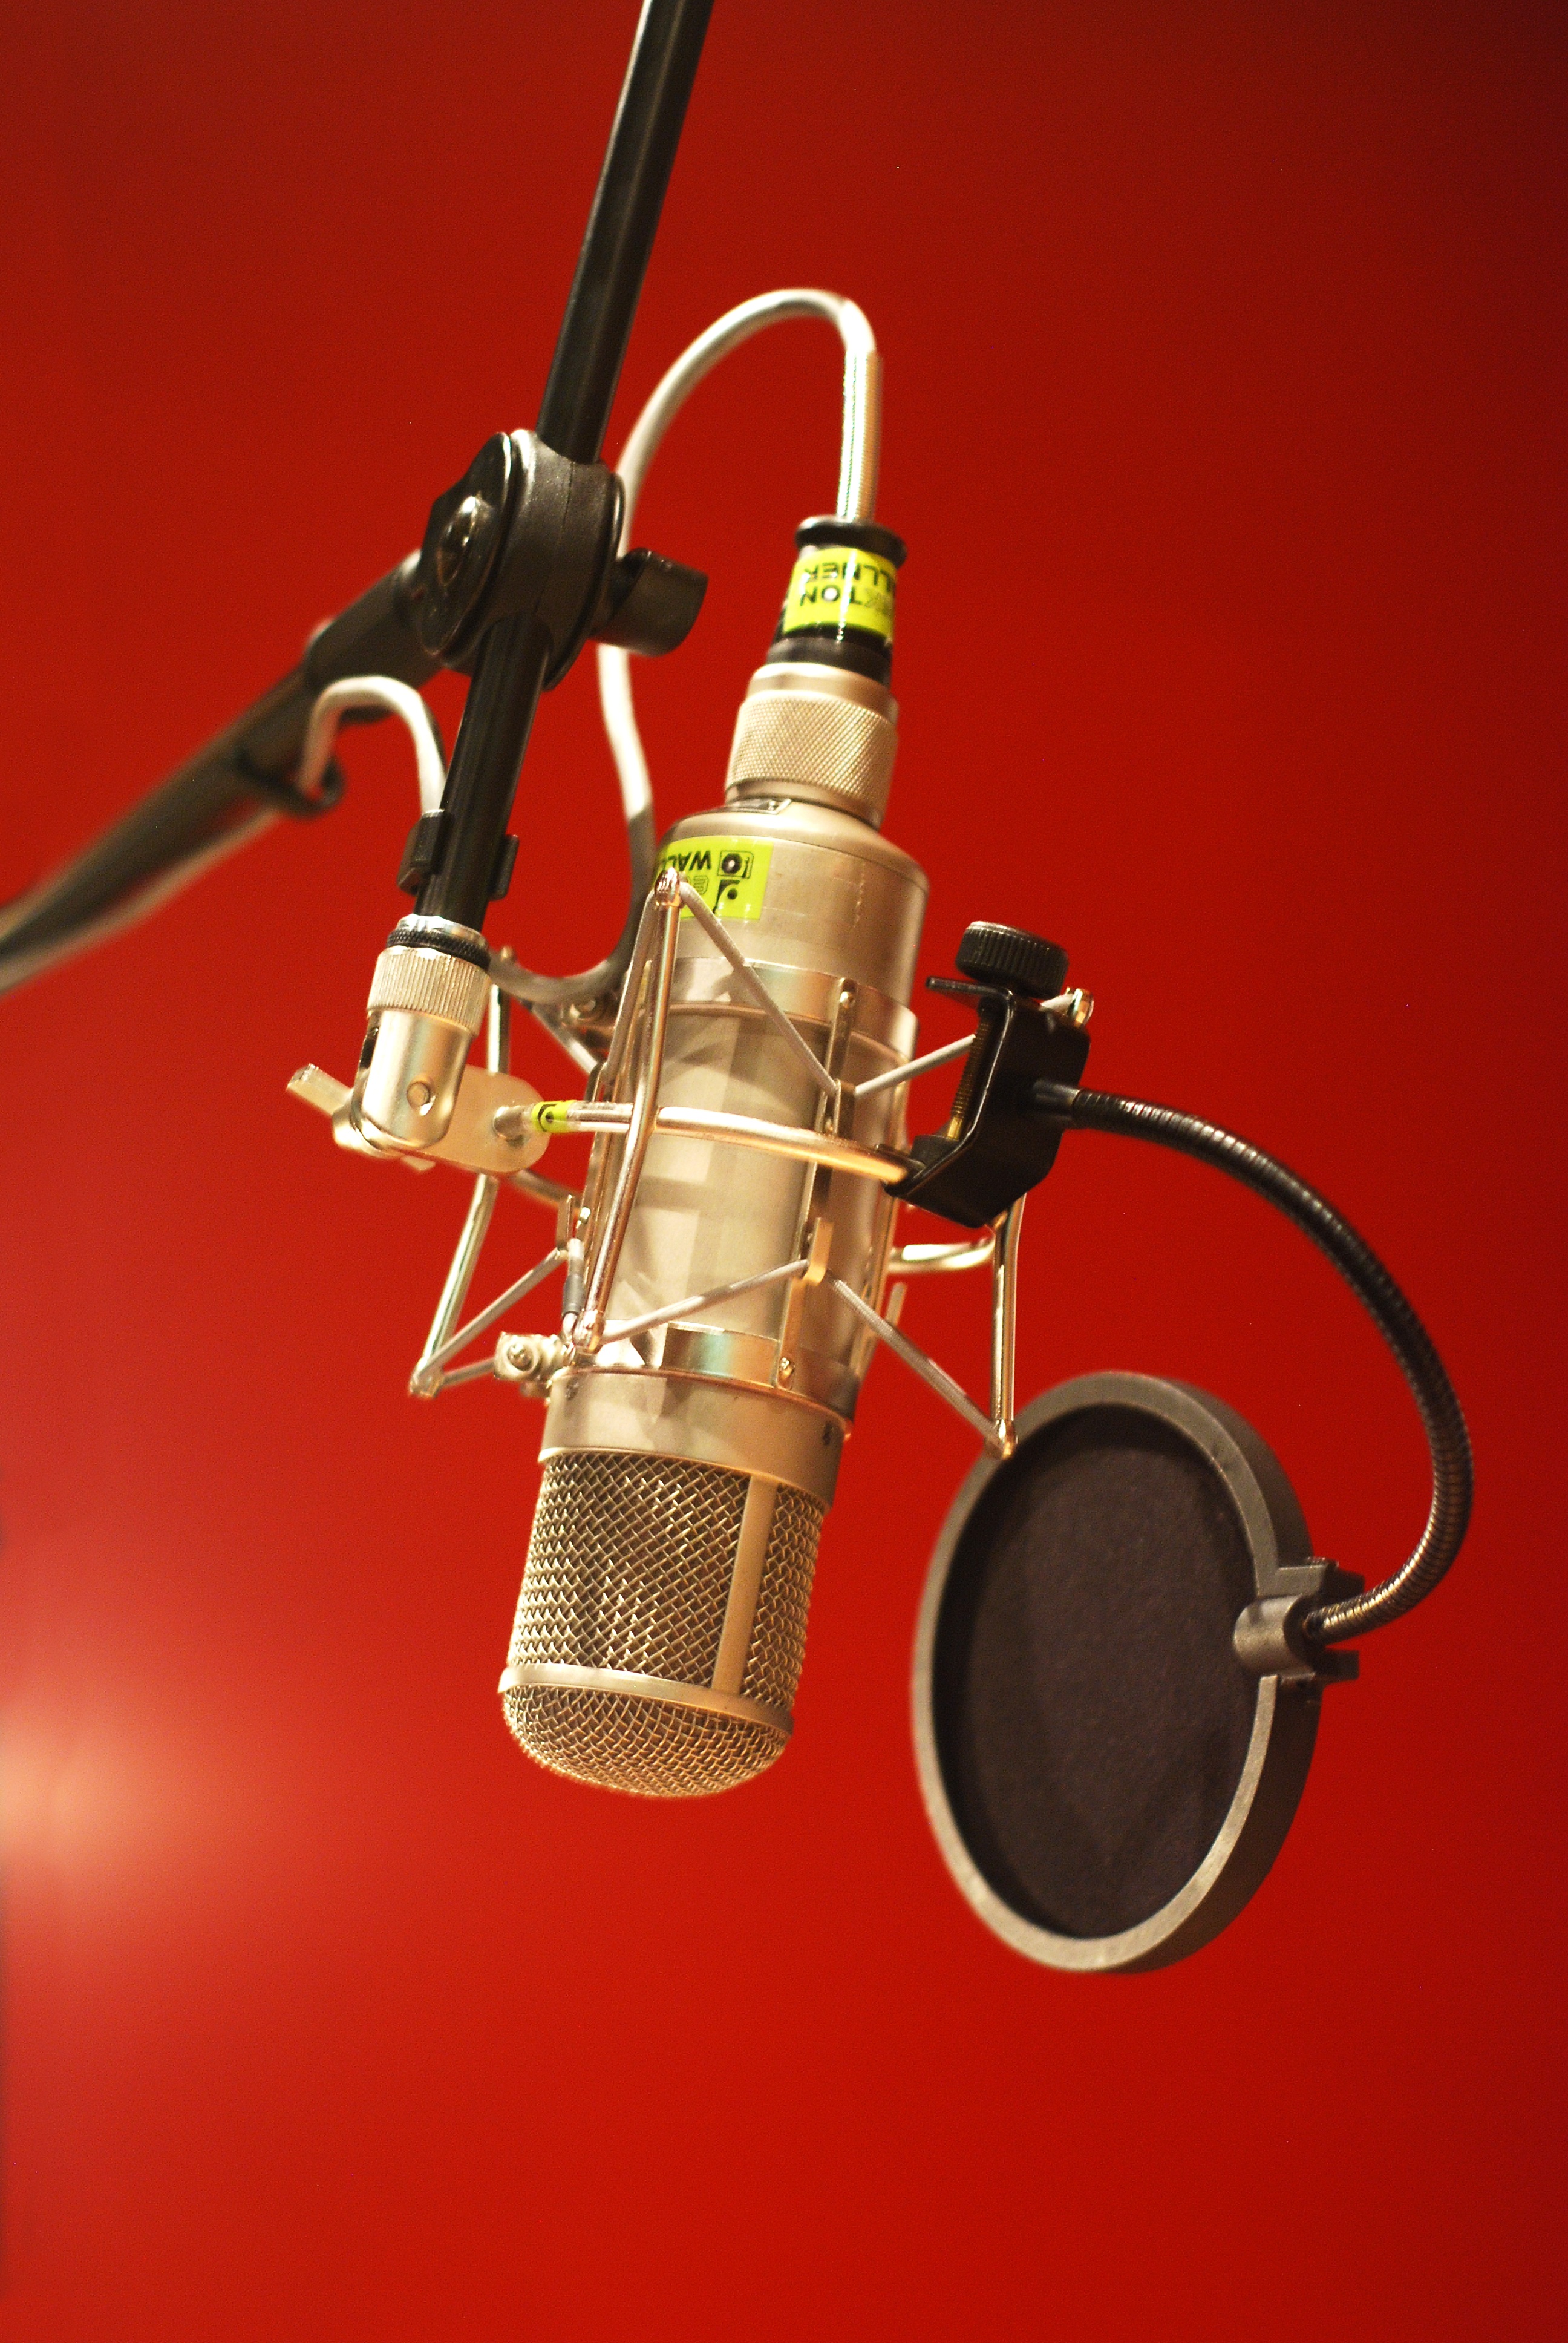
microphone, studio, lighting, recording, audio, music studio, vocal microphone, aircraft engine